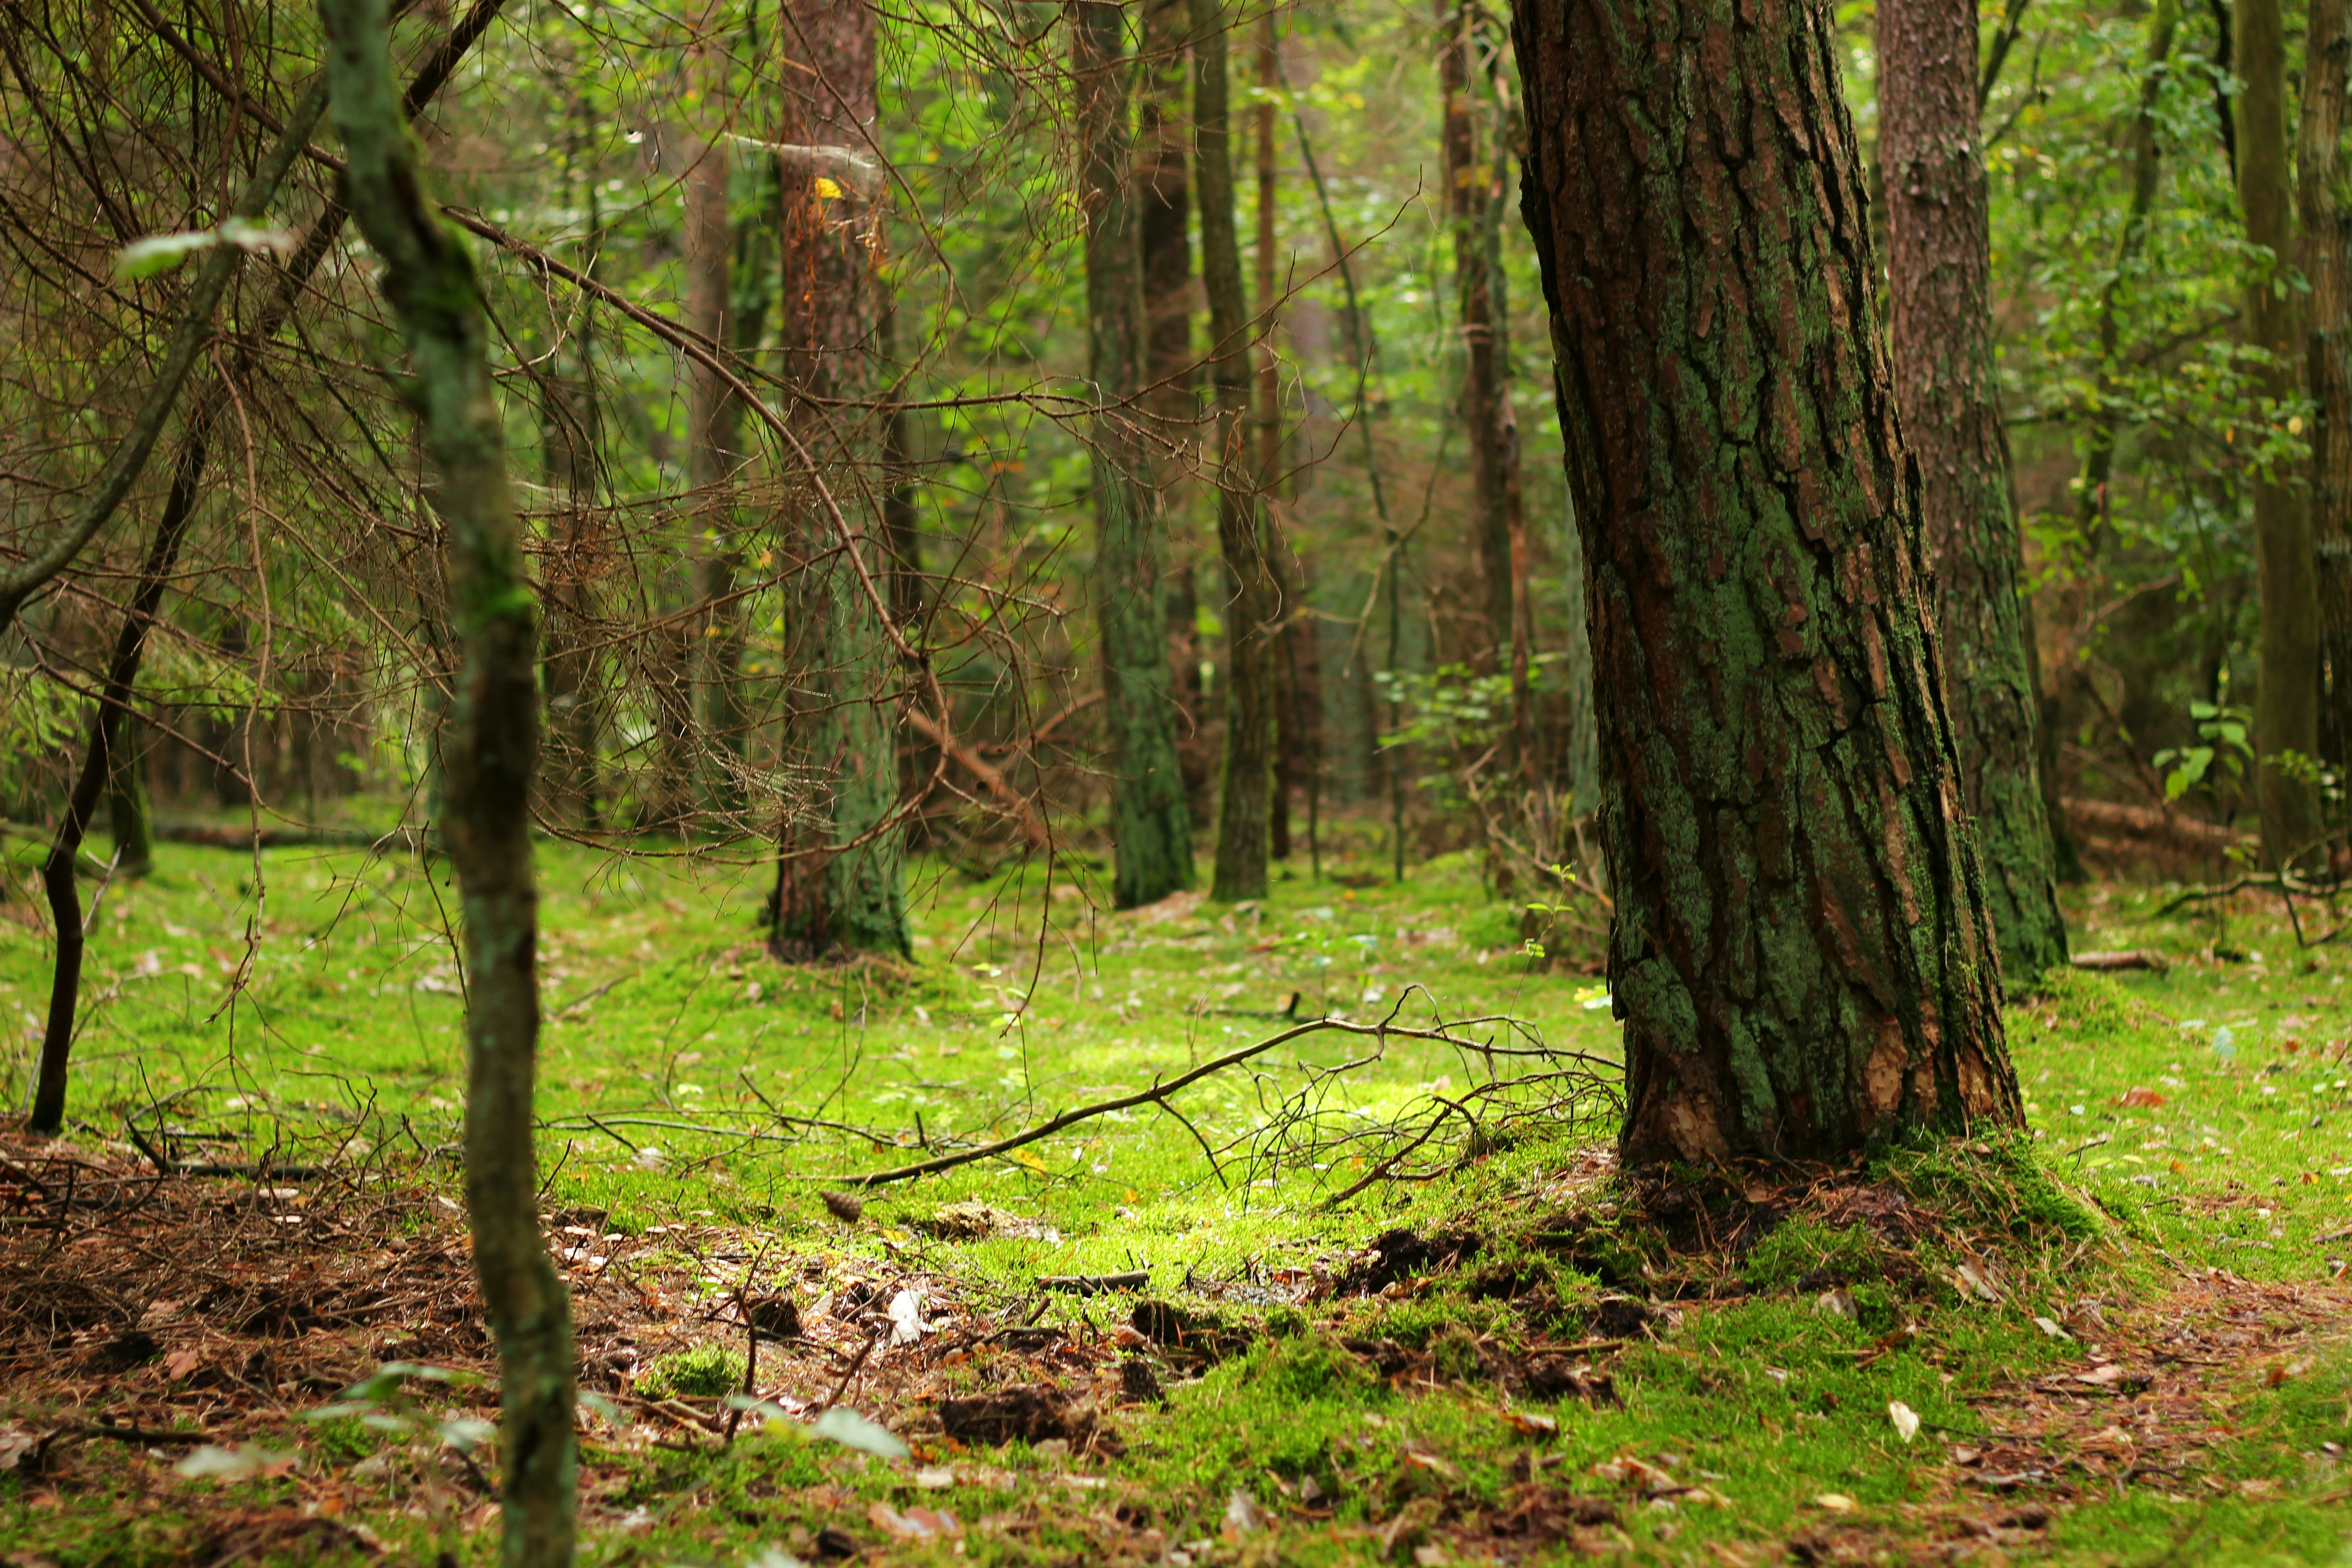
tree, nature, forest, wilderness, branch, plant, trail, sunlight, leaf, mystical, moss, idyllic, log, green, jungle, autumn, fir, vegetation, rainforest, deciduous, grove, woodland, habitat, ecosystem, magic forest, fairy tale forest, biome, old growth forest, natural environment, geographical feature, woody plant, temperate broadleaf and mixed forest, temperate coniferous forest, riparian forest, druid grove